1st Aberdeenshire Artillery Volunteers

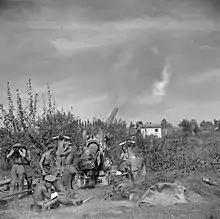
A 155 mm gun of 75th Heavy Rgt in action against German positions on the Gothic Line, 13 September 1944.

During the night reinforcements came up from 25th Division, and CCLV Bde was allocated two batteries of CXII Bde to make up its losses.